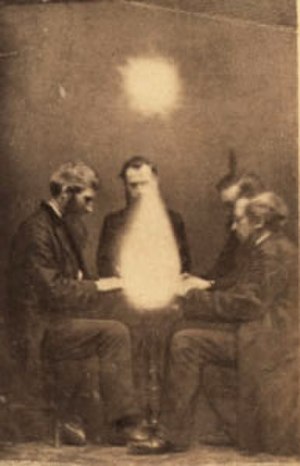
Medium (person) / Medier
En typisk seance i Bristol, ledet af det påståede medium John Beattie i 1872.[5]
Et medium er i parapsykologien en person med påstået evne til at komme i kontakt med åndeverdenen, som regel i en trancelignende tilstand.